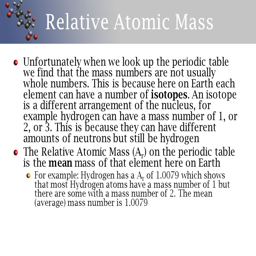
person unfortunately when we look up the periodic table we find that the mass numbers are not usually whole numbers .